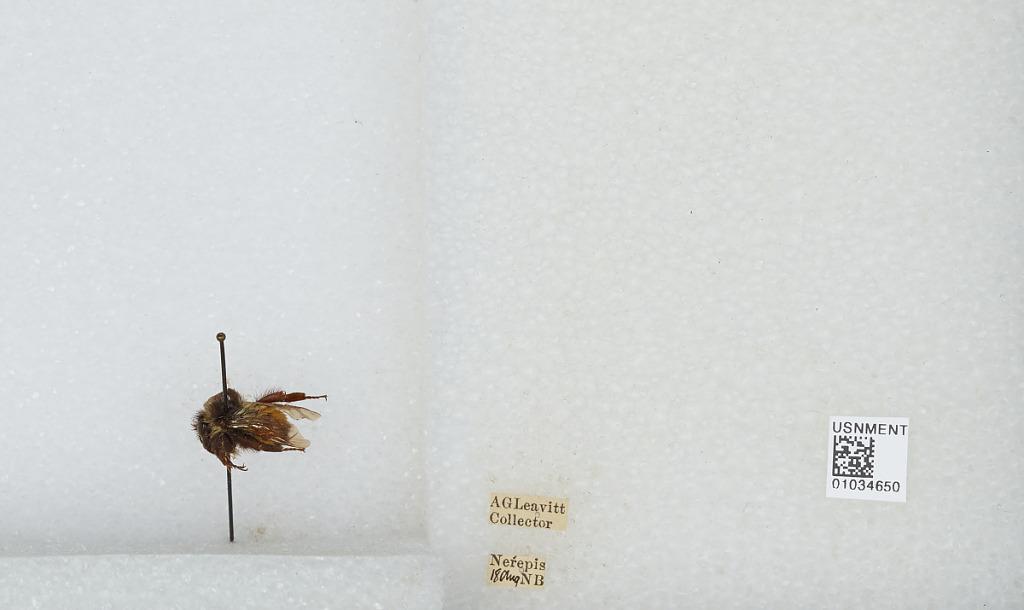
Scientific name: Bombus (Pyrobombus) ternarius Say
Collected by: A. Leavitt
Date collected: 1918-8-
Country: Canada
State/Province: New Brunswick
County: Kings
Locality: Nerepis
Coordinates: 45.3969, -66.3072